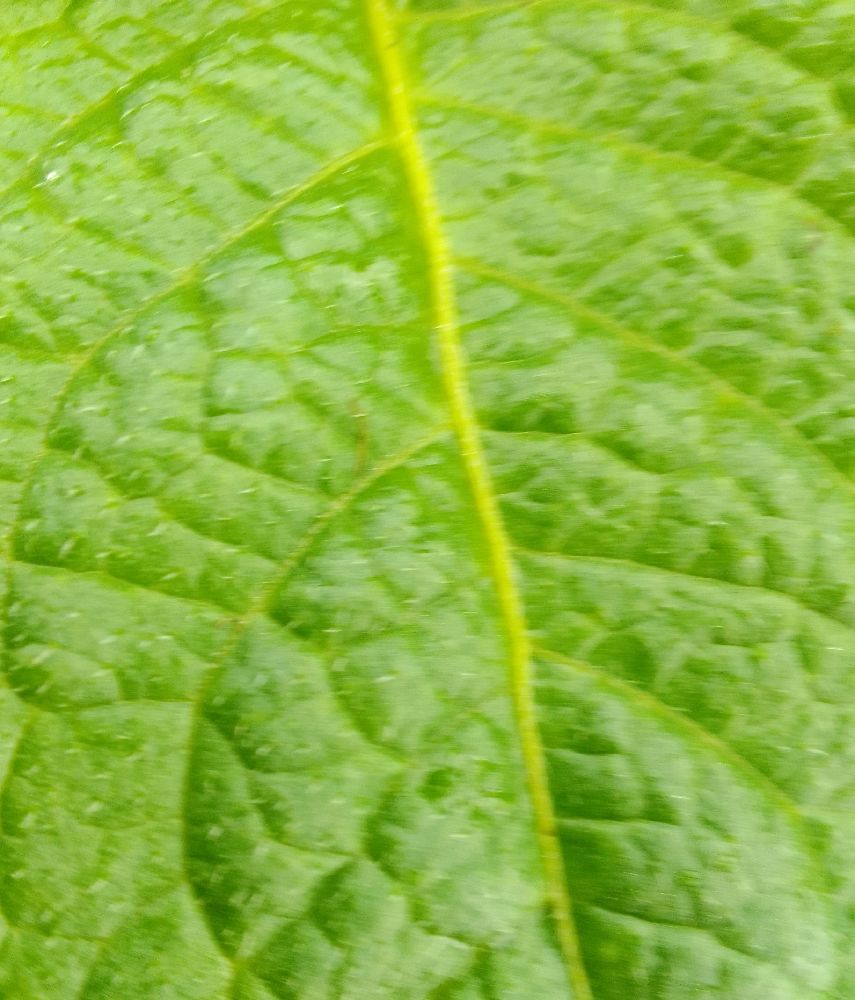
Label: Healthy